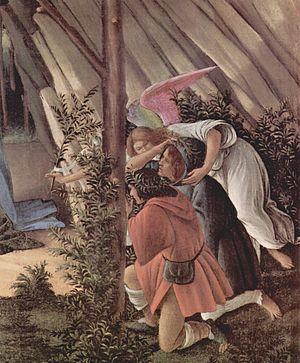
La Nativité mystique est une peinture à huile sur toile exécutée, autour de 1500-1501, par Sandro Botticelli, et conservée à la National Gallery de Londres.